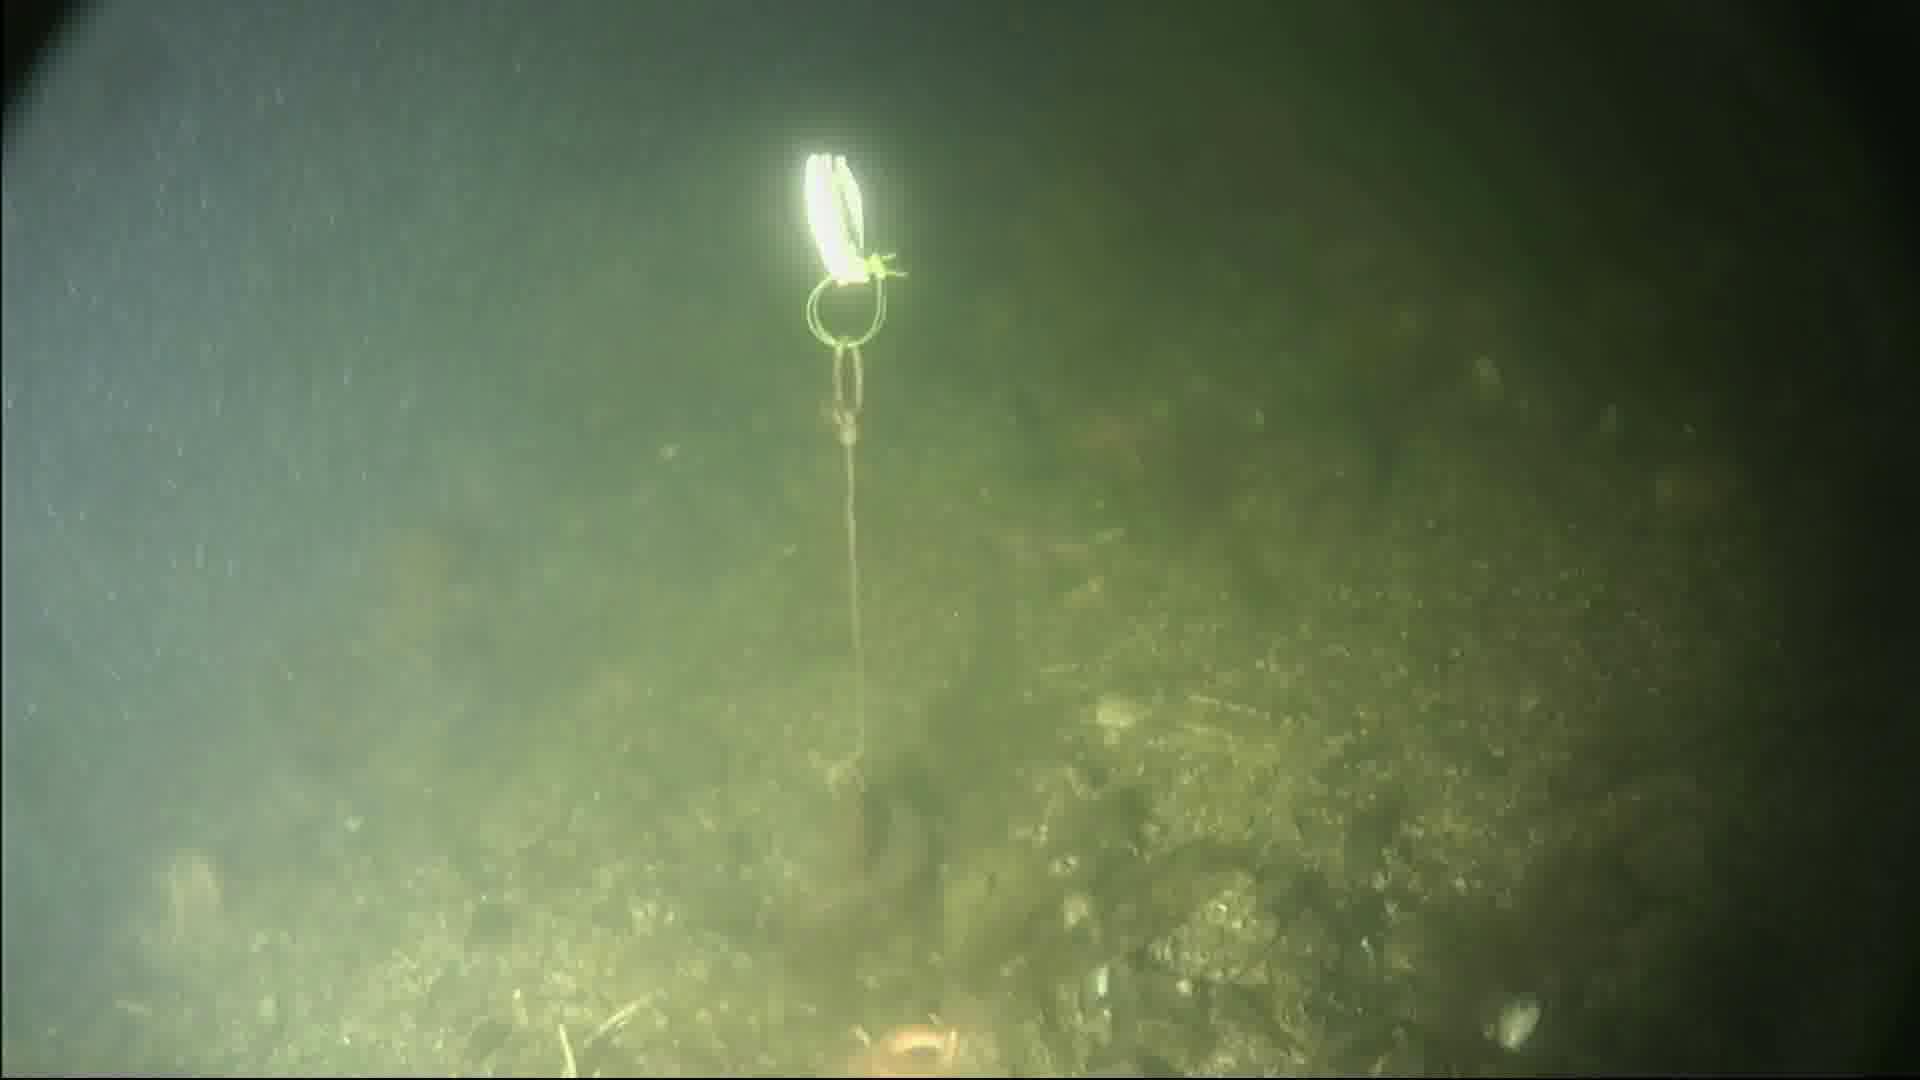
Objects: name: starfish